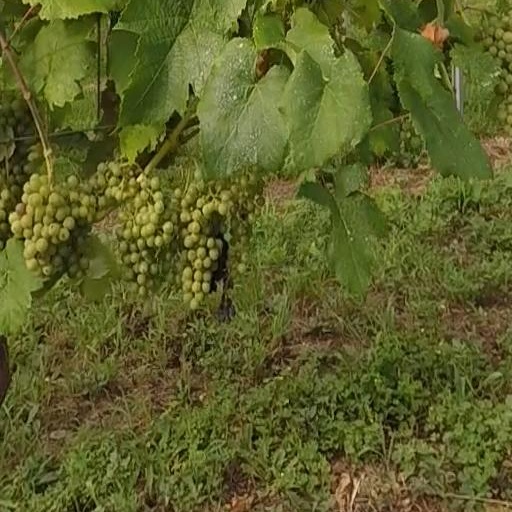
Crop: grape